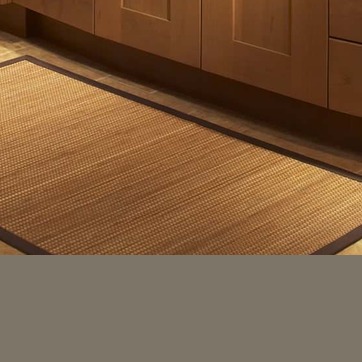
Material: carpet